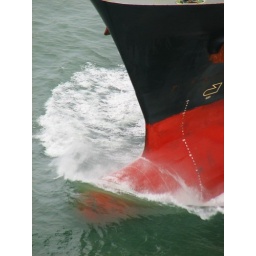
container ship passing under the golden gate bridge - san francisco, california